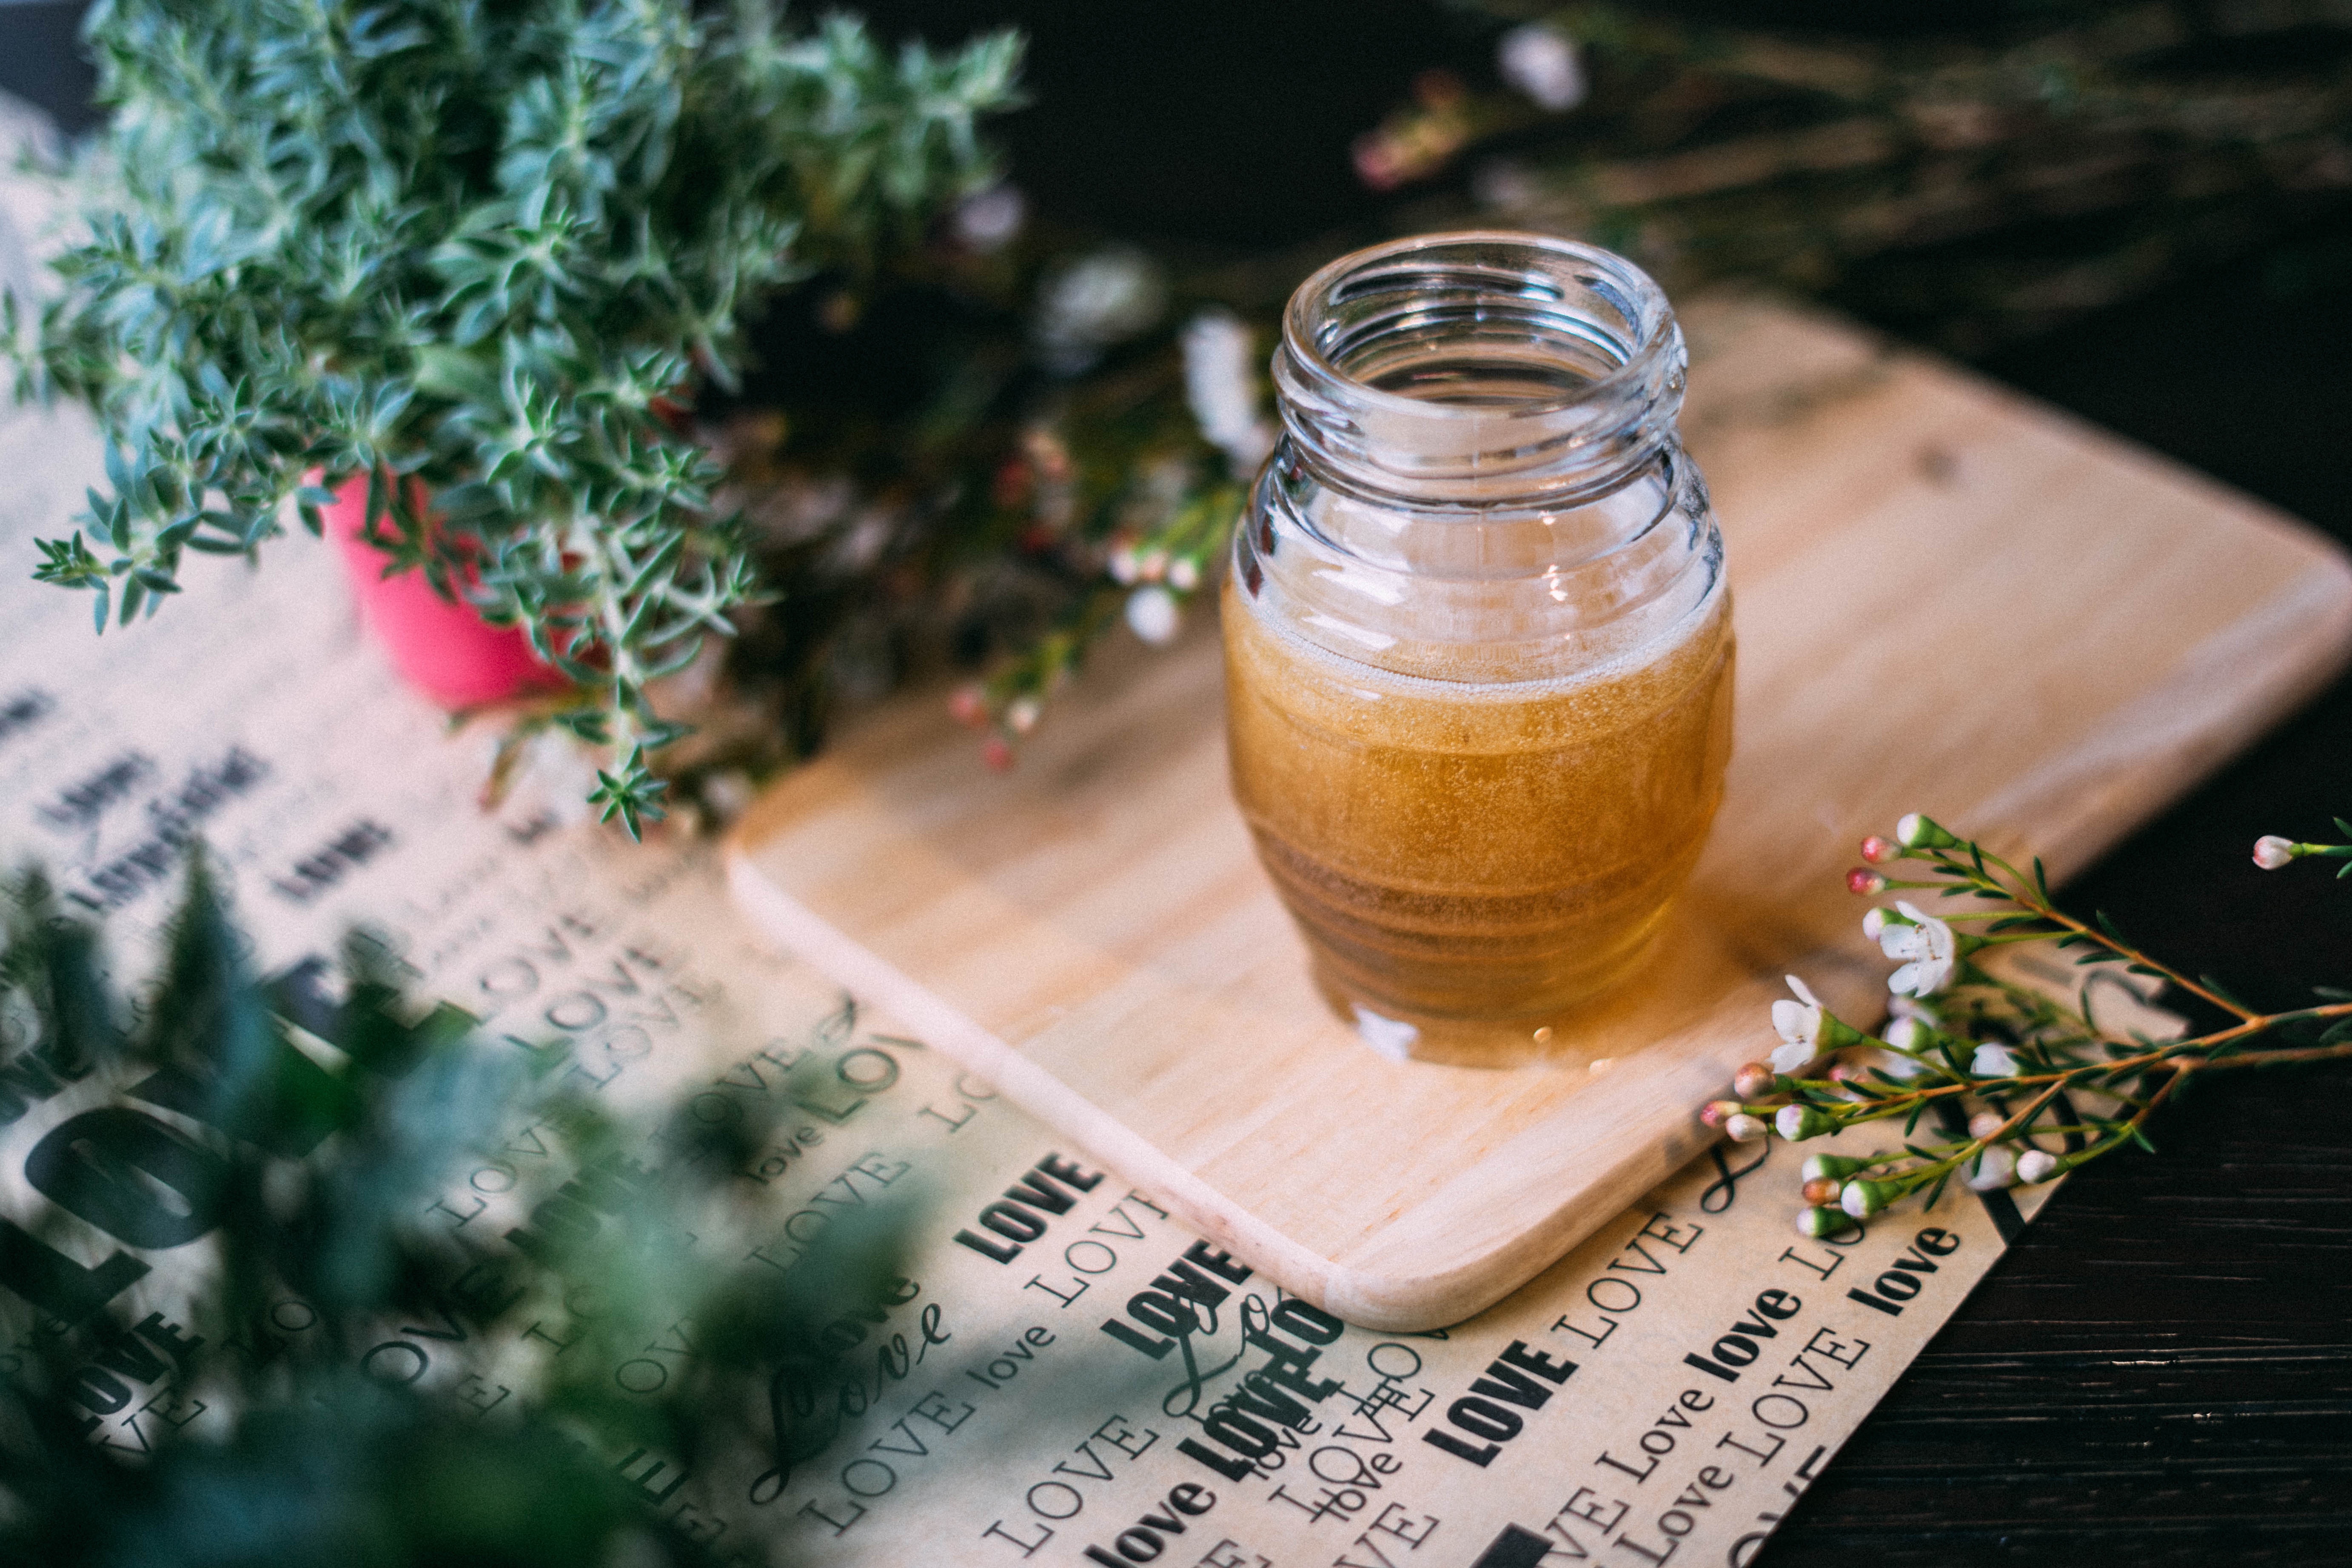
plant, flower, food, herb, produce, drink, mason jar, flavor